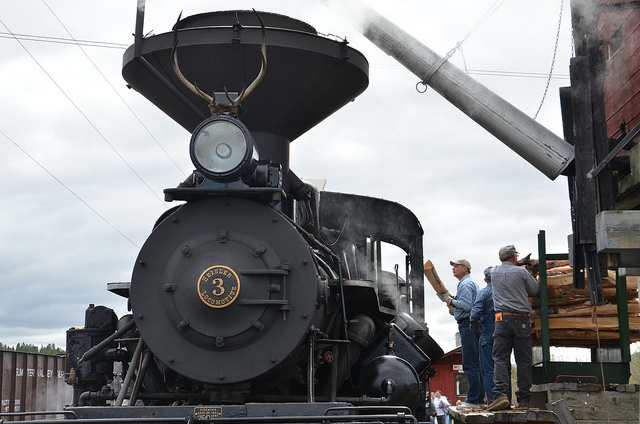
Men loading wood on to an old train.

A black locomotive train engine parked with people loading pieces of wood into it from the side.

A group of people standing next to a train.

Three men load wood onto a large train.